Philip Sheridan

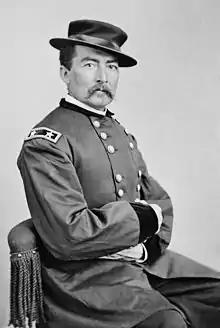
Sheridan depicted in a portrait by Mathew Brady or Levin C. Handy

Sheridan got off to a slow start, needing time to organize and to react to reinforcements reaching Early; Grant ordered him not to launch an offensive "with the advantage against you." And yet Grant expressed frustration with Sheridan's lack of progress. The armies remained unengaged for over a month, causing political consternation in the North as the 1864 election drew near. The two generals conferred on September 16 at Charles Town and agreed that Sheridan would begin his attacks within four days.